Sky position (RA, Dec in degrees): 184.279, 7.904
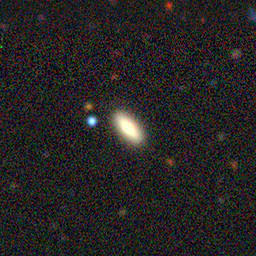
Galaxy morphology: In-between Round Smooth Galaxies